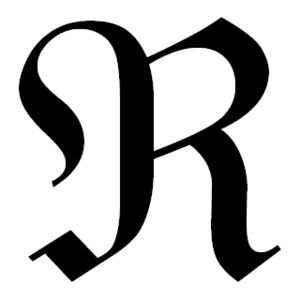
En mathématiques, la partie réelle d’un nombre complexe qui s'écrit sous la forme est. Autrement dit, si le nombre complexe a pour image le point de coordonnées dans le plan, alors sa partie réelle est. Il s'agit d'un nombre réel.